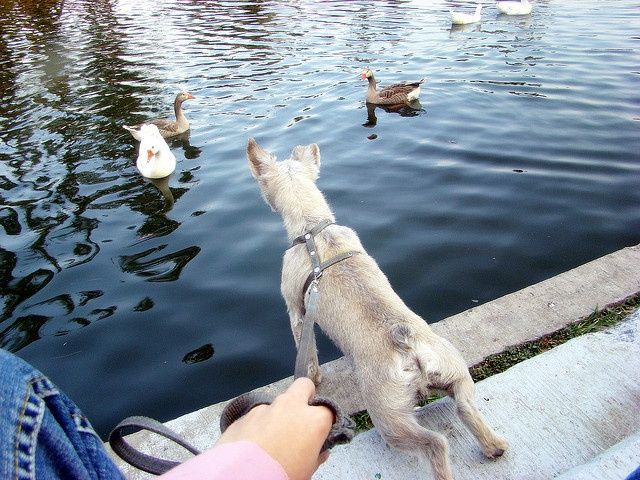
A dog looks at a few ducks in a pond.
A dog sitting on the end of a boat barking at ducks.
A dog next to the water looking at ducks
A small white dog is looking at ducks on water.
A dog that is looking at ducks in the water.